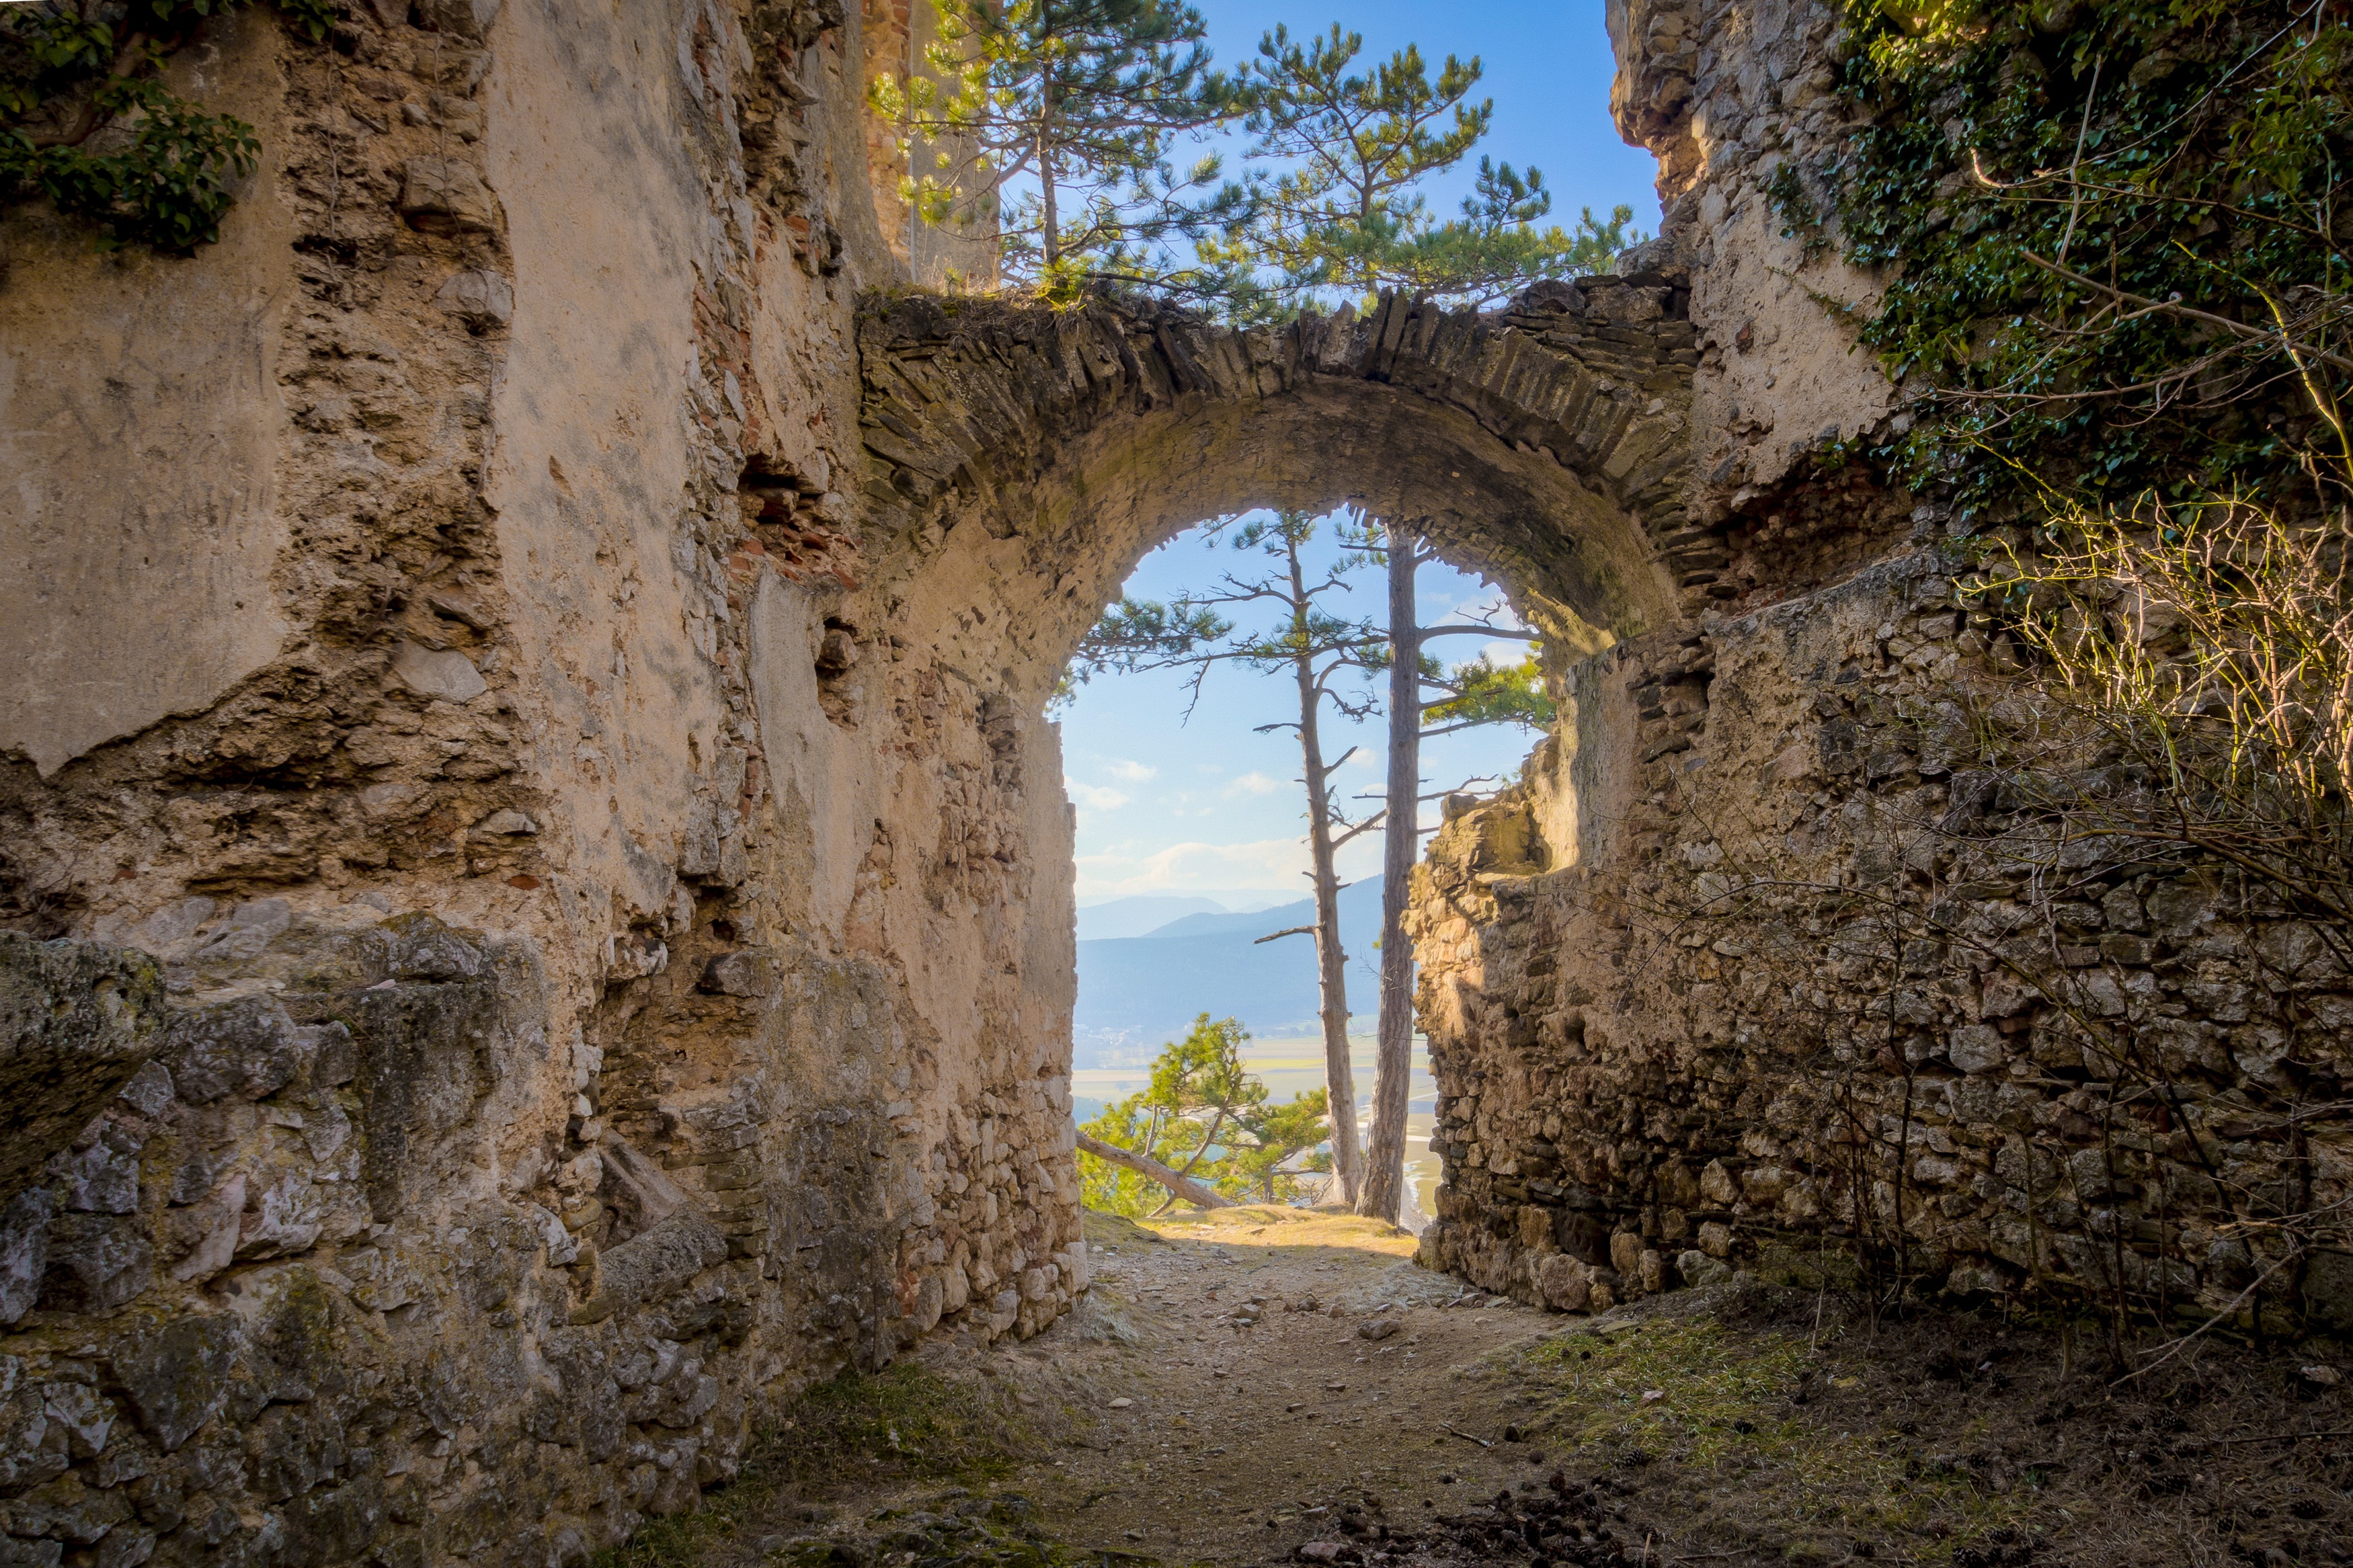
tree, rock, trail, old, wall, formation, village, arch, castle, fortification, ruin, fortress, ruins, monastery, historically, middle ages, masonry, lapsed, burgruine, ancient history